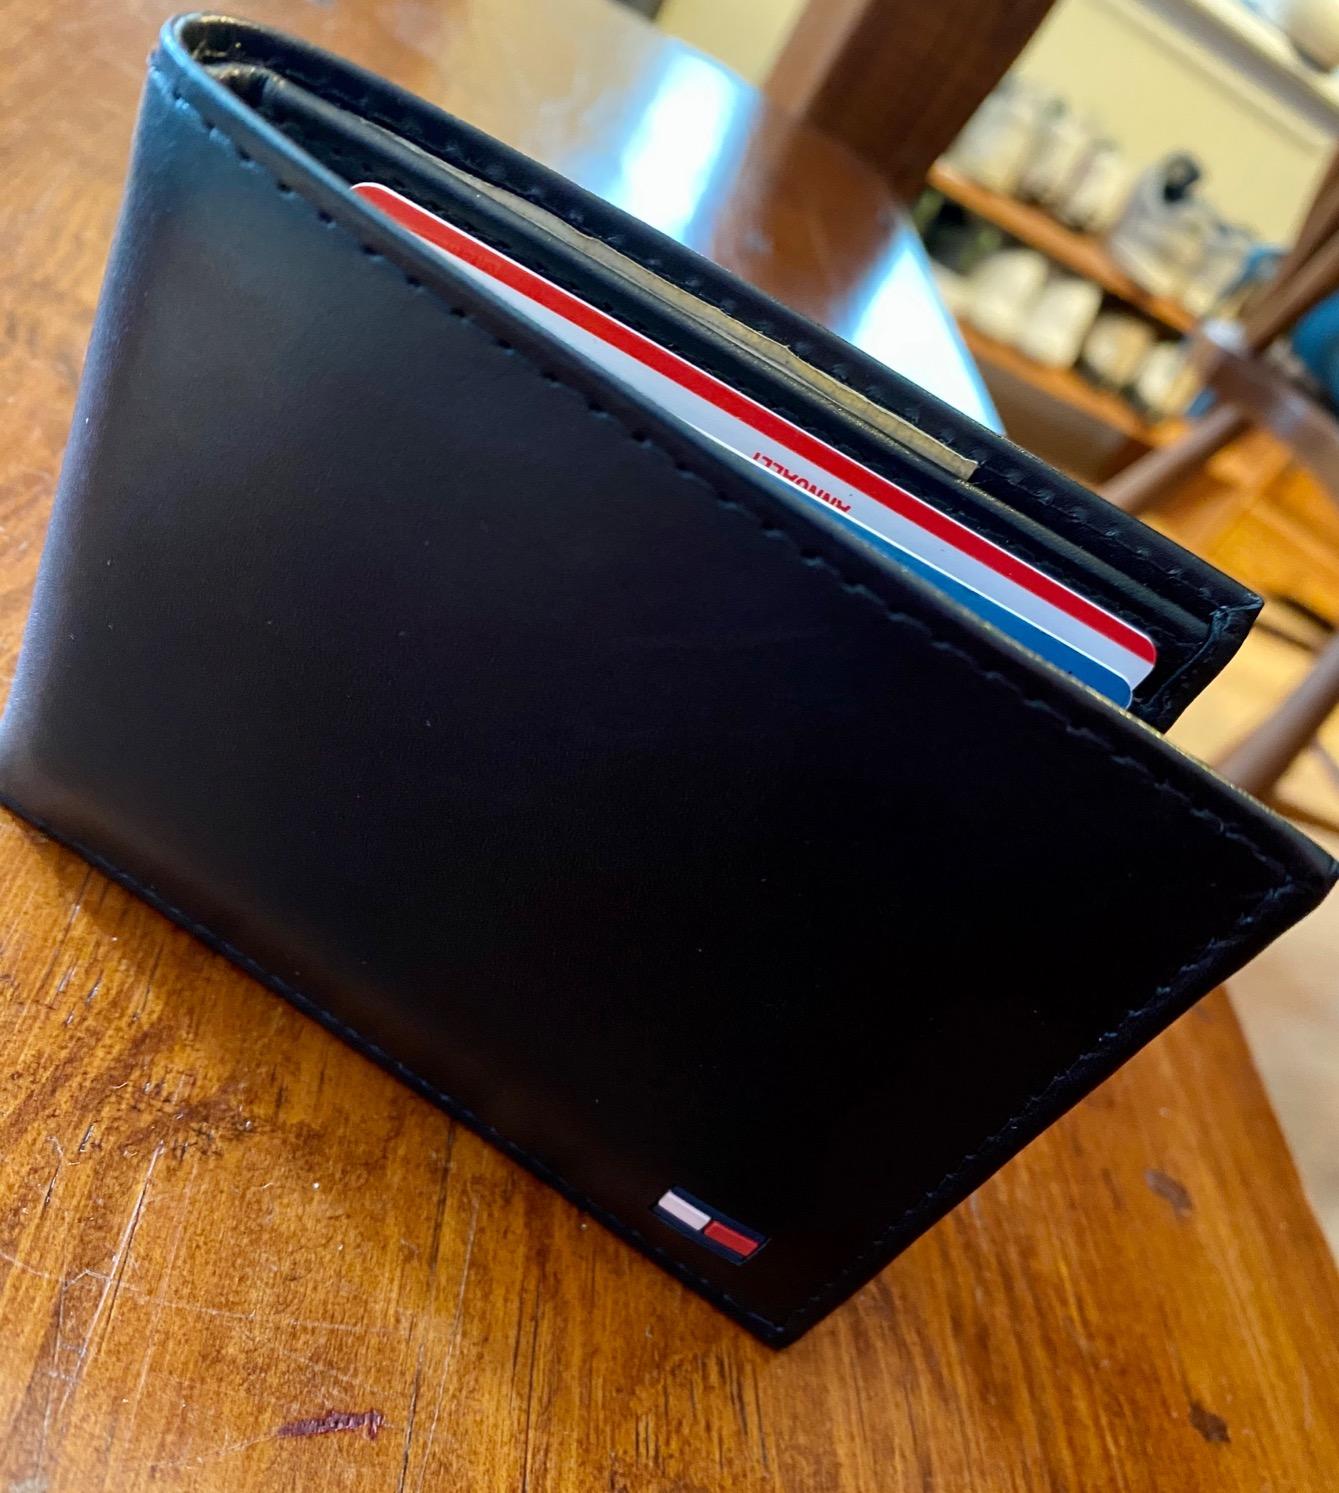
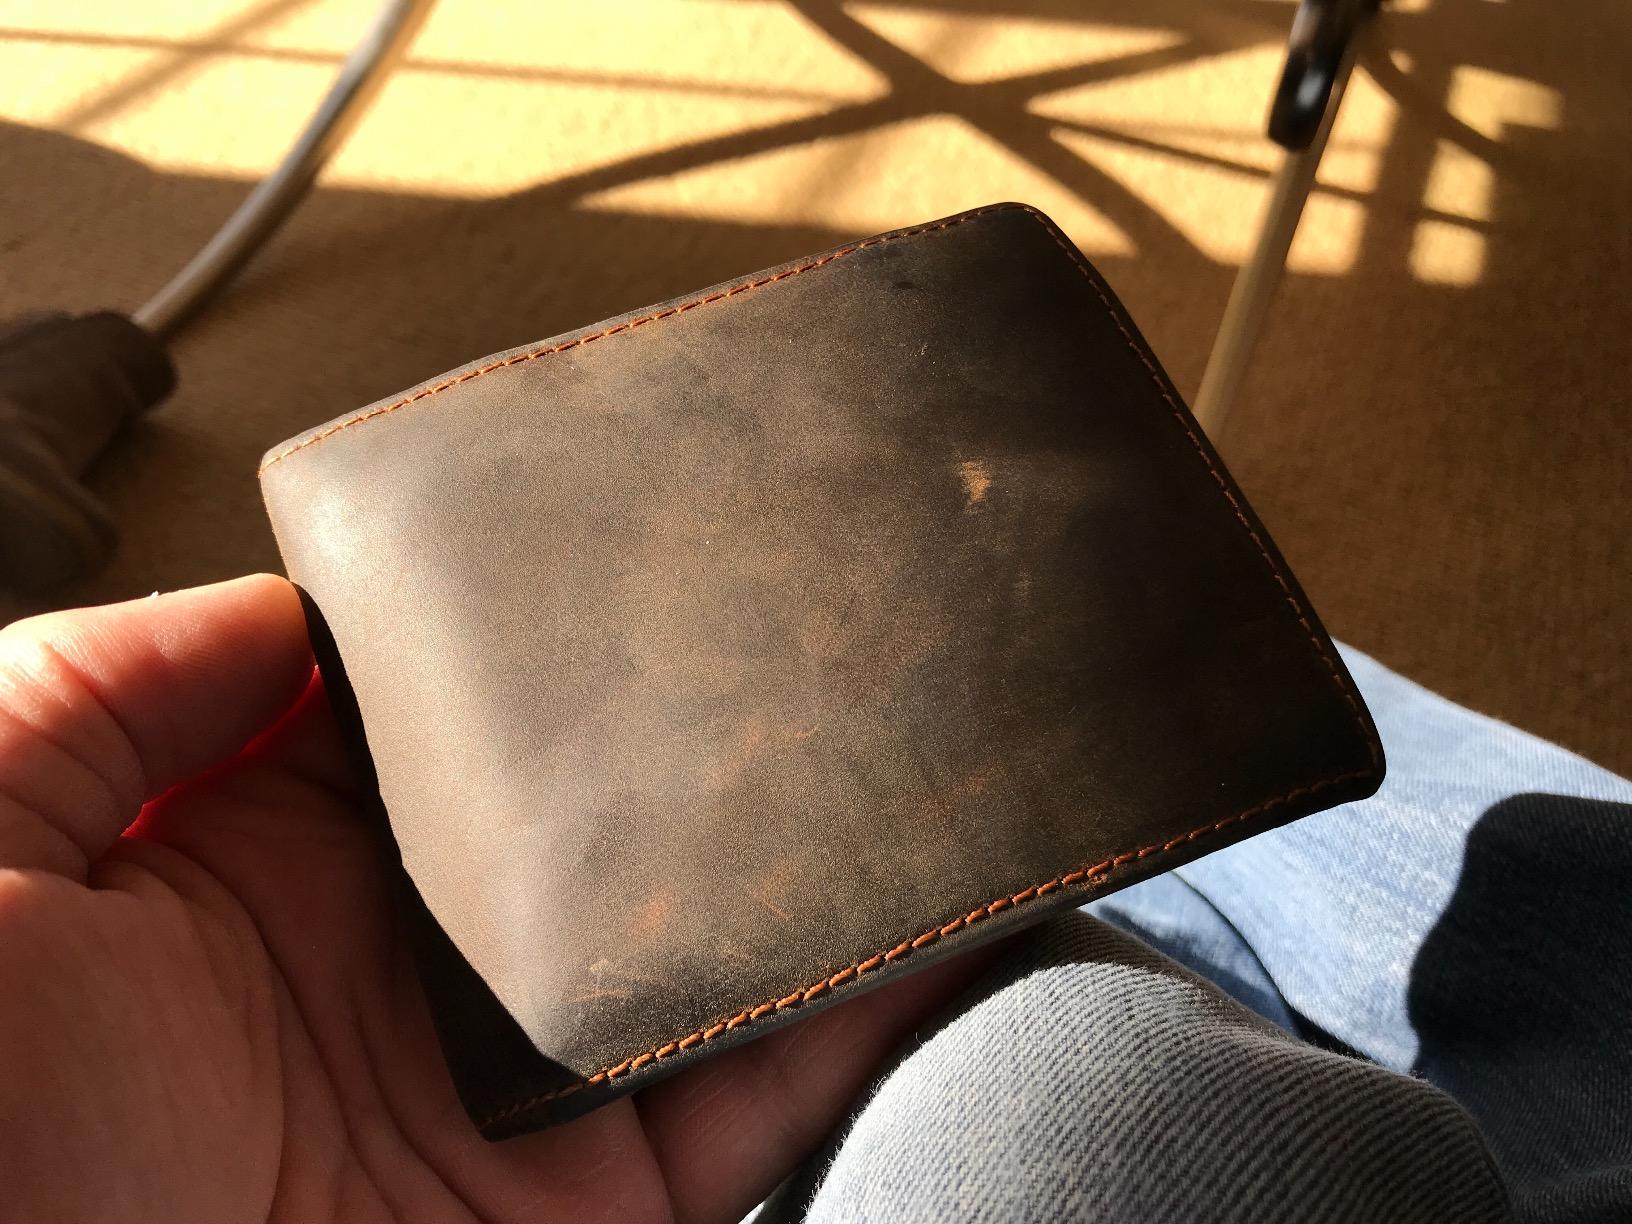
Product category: accessories_wallet
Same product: no